Ivan the Terrible

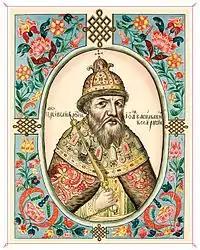
Portrait of Ivan IV in the "Tsarsky titulyarnik", 1672

Little is known about Ivan's appearance, as virtually all existing portraits were made after his death and contain uncertain amounts of artist's impression. In 1567, the ambassador Daniel Prinz von Buchau said about Ivan that: "He is very tall. His body is full of strength and quite thick, his large eyes, which constantly run around, observe everything carefully. His beard is red with a slight shade of black, quite long and thick, but like most Russians, he shaves his hair with a razor".